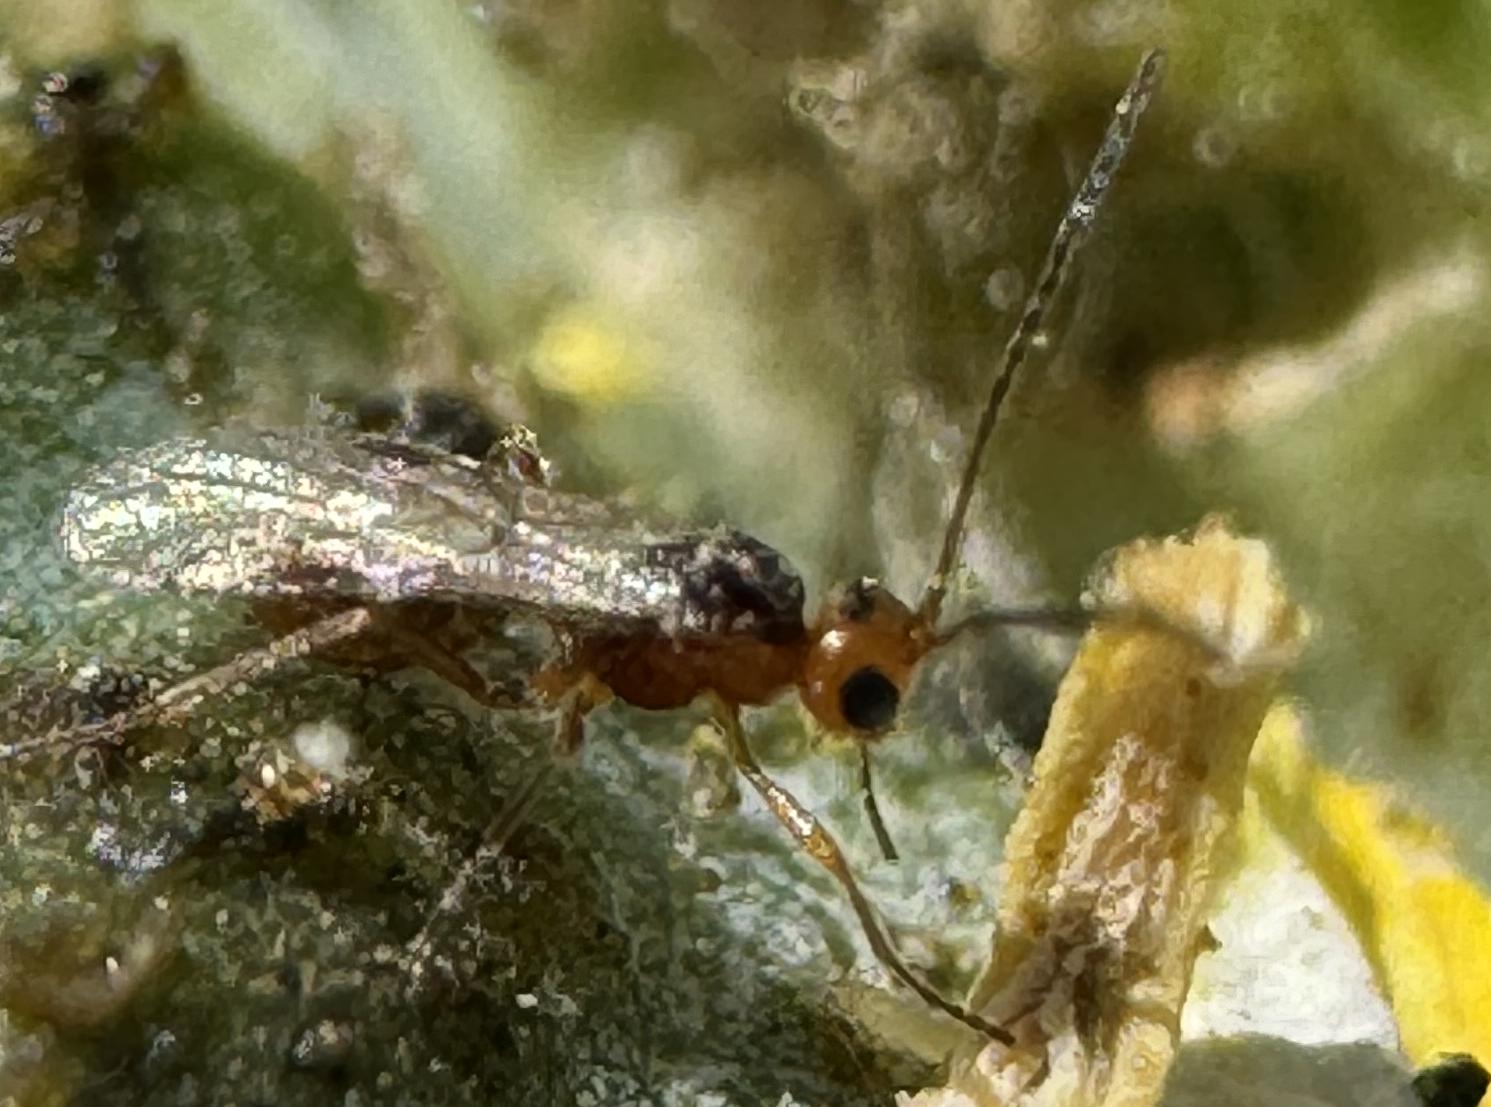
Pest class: predators